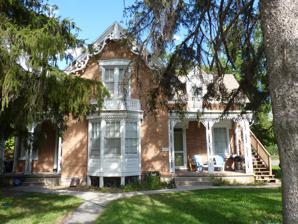
Building: Harvey H. Cluff House
Country: United States of America
Year built: 1877
Historic house in Utah, United States United States historic place Harvey H. Cluff House U.S. National Register of Historic Places Harvey H. Cluff House Show map of Utah Show map of the United States Location 174 N. 100 East, Provo, Utah Coordinates 40°14′10″N 111°39′21″W / 40.23611°N 111.65583°W / 40.23611; -111.65583 Area less than one acre Built 1877 Architectural style Gothic Revival NRHP reference No. 82004172 Added to NRHP August 4, 1982 The Harvey H. Cluff house is a house in central Provo , Utah , United States, built in 1877 that is on the National Register of Historic Places .  It was originally owned by Harvey H. Cluff . Harvey Harris Cluff House * 184 North 100 East * Provo, Utah The Harvey Harris Cluff House was built in 1877 by John Watkins of Midway, Utah, an architect and builder of that era and friend of Cluff. Inspired by the Greek Revival movement of the early 1800s, this type of architecture is often called a “temple-form” house because early examples had a colossal temple front.  The Harvey Harris Cluff House was designated to the Provo City Historic Landmarks Registry on May 22, 1996. Structure The temple form is often referred to as being part of Greek revival architecture, however when it expanded to Utah it had some Gothic Revival attributes.  Features of gothic architecture included in this form as apparent in Utah are: A steeper pitch to the roof, wall dormers, finials, bargeboards, and frame bay windows.  There have been approximately six Gothic temple-form houses recorded in Utah, and this home stands as a historical representative of this style. Harvey Harris Cluff Born in 1836 to David & Elizabeth (Betsy) Hall Cluff in Kirkland, Ohio, Harvey Harris Cluff and his family settled in Provo, Utah in the year 1850.  In the late 1850s, Cluff and his brothers built a furniture factory.  Later, due to the experience he had gained at the factory, he was charged to be superintendent of the construction of important historical buildings such as the Provo Tabernacle and the Academy Building of Brigham Young Academy.  Cluff also had the opportunity to serve as president of the company which published the local newspaper, The Enquirer, to serve as a director of the First National Bank in Provo, and to serve as President of the Provo Foundry and Machine Company. Also highly participatory in community affairs, Harvey Harris Cluff served in the city council.  An important leader within the Mormon faith, he held numerous leadership responsibilities, such as a counselor in the Utah Stake Presidency, the bishop of the Provo Fourth Ward, and a mission president of the Sandwich Islands.  Cluff relocated to Salt Lake City in about 1915, after which he sold his home to a man by the name of W. Ray Ashworth, a carpenter.  The Ashworth family retained the home until 1974, when the title passed to Willard C. Nelson. The house was listed on the National Register of Historic Places in 1982. References